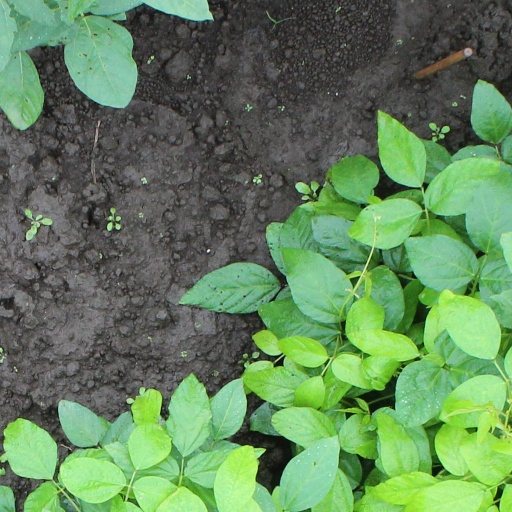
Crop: soybean